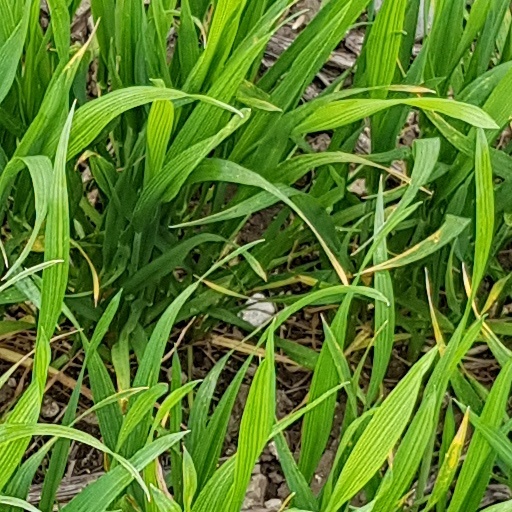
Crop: wheat